Baruch Spinoza

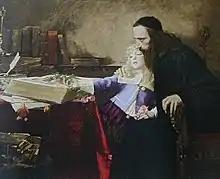
Samuel Hirszenberg's imagined scene of Uriel da Costa instructing Spinoza (1901)

Spinoza's ancestors, adherents of Crypto-Judaism, faced persecution during the Portuguese Inquisition, enduring torture and public displays of humiliation. In 1597, his paternal grandfather's family left Vidigueira for Nantes and lived outwardly as New Christians, eventually transferring to Holland for an unknown reason. His maternal ancestors were a leading Porto commercial family, and his maternal grandfather was a foremost merchant who drifted between Judaism and Christianity. Spinoza was raised by his grandmother from ages six to nine and probably learned much about his family history from her.